Trump International Hotel and Tower (Chicago)

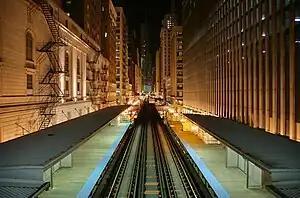
View from the Chicago Transit Authority Chicago 'L' in the Loop at night

On the 16th floor, a restaurant named Sixteen opened in early February 2008, and an outdoor patio terrace, named The Terrace at Trump, opened on June 25, 2009, following the completion of construction. The restaurant opened to favorable reviews for its cuisine, decor, location, architecture, and view. Sixteen, which was designed by Joe Valerio, is described architecturally as a sequence of spaces that do not reveal themselves at once, but rather in "procession". The restaurant's foyer is T-shaped, and a passageway to the hotel is lined with floor-to-ceiling architectural bronze wine racks in opposing red and white wine rooms. The passageway leads to views—praised by Kamin—that showcase the Wrigley Building clock tower and the Tribune Tower's flying buttresses. Kamin notes that these views are "more intimate" than the panoramic ones of the Signature Room, a restaurant near the top of the Hancock Center. The views are described as equally impressive by day and by night. The main part of the procession is the Tower Room, a dining room with a dome-shaped ceiling made of West African wood. The dome is furnished with Swarovski chandeliers and incorporates mirrors so that all diners can experience the view.